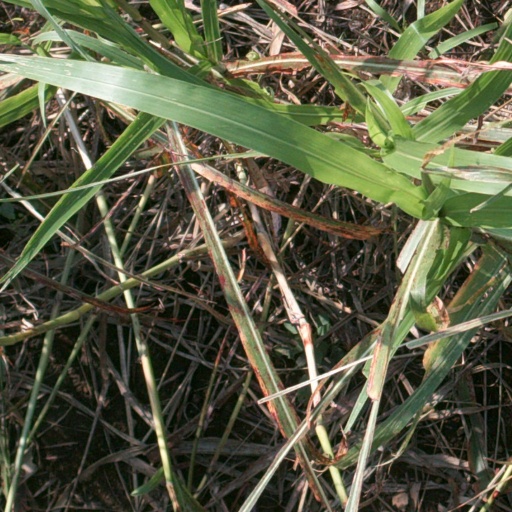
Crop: sorghum